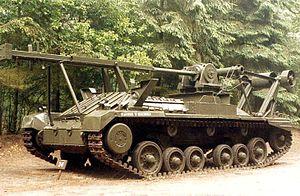
Le Valentine est le char d'infanterie britannique le plus produit durant la Seconde Guerre mondiale. Conçu en 1938, il fut en service entre 1940 et 1944. Il était réputé pour son bas coût et sa fiabilité.